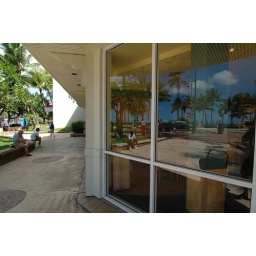
blue sky in the window